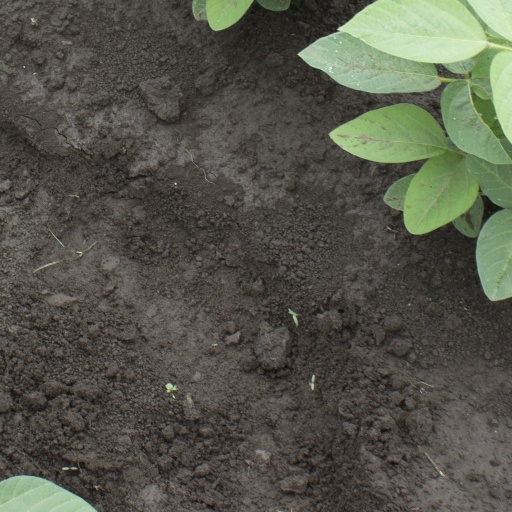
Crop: soybean